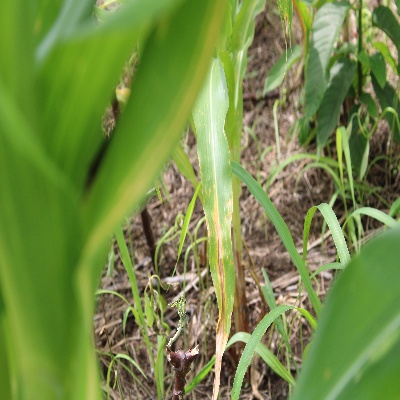
Crop: Maize
Condition: leaf blight